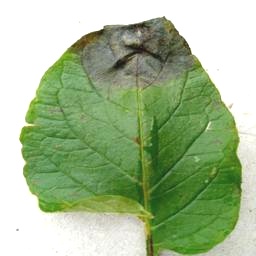
Etiqueta: Late Blight